New Holland Agriculture

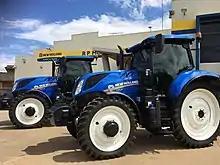
T7 Series Tractors, at a New Holland dealership in Australia, R.P. Motors Pty. Ltd.

Fiat was present in the agriculture machinery industry since the beginning of the 20th century. In 1918, the Fiat Model 702 tractor was launched and went into full production a year later at the car and truck plant in Turin, and won the International Ploughing Contest in Senlis (France). Model 702 was the first Fiat agricultural tractor, as well as the first Italian tractor to be built on an industrial scale. In the 1930s, Fiat's founder, Senator Giovanni Agnelli, wanted his tractor to become an integral part of Italy's agriculture, so he began an association with the Italian agricultural co-operatives. The company kept on growing, and by the end of the 1970s, Fiat Trattori had built over a million tractors.